Mercedes-Benz 600

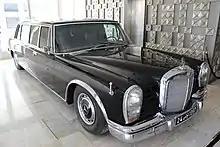
Habib Bourguiba's 600 Pullman

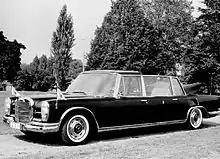
Papal landaulet

In cinema, the Mercedes 600 was featured in several James Bond films, most notably as transport of the villain Ernst Stavro Blofeld in "On Her Majesty's Secret Service" and "Diamonds Are Forever". In "Octopussy", the villain Kamal Khan is seen leaving Sotheby's London auction house in a 600 Pullman. Near the beginning of 1978 movie "Who Is Killing the Great Chefs of Europe?", the character played by Jacqueline Bisset is abducted from Heathrow Airport in a 600 Pullman.